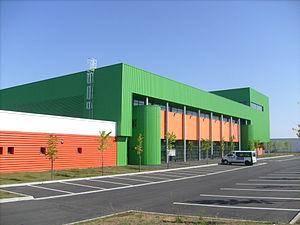
Le complexe sportif des Beauplans à Gémozac
Gémozac est une commune du Sud-Ouest de la France, située dans le département de la Charente-Maritime. Ses habitants sont appelés les Gémozacais et les Gémozacaises.